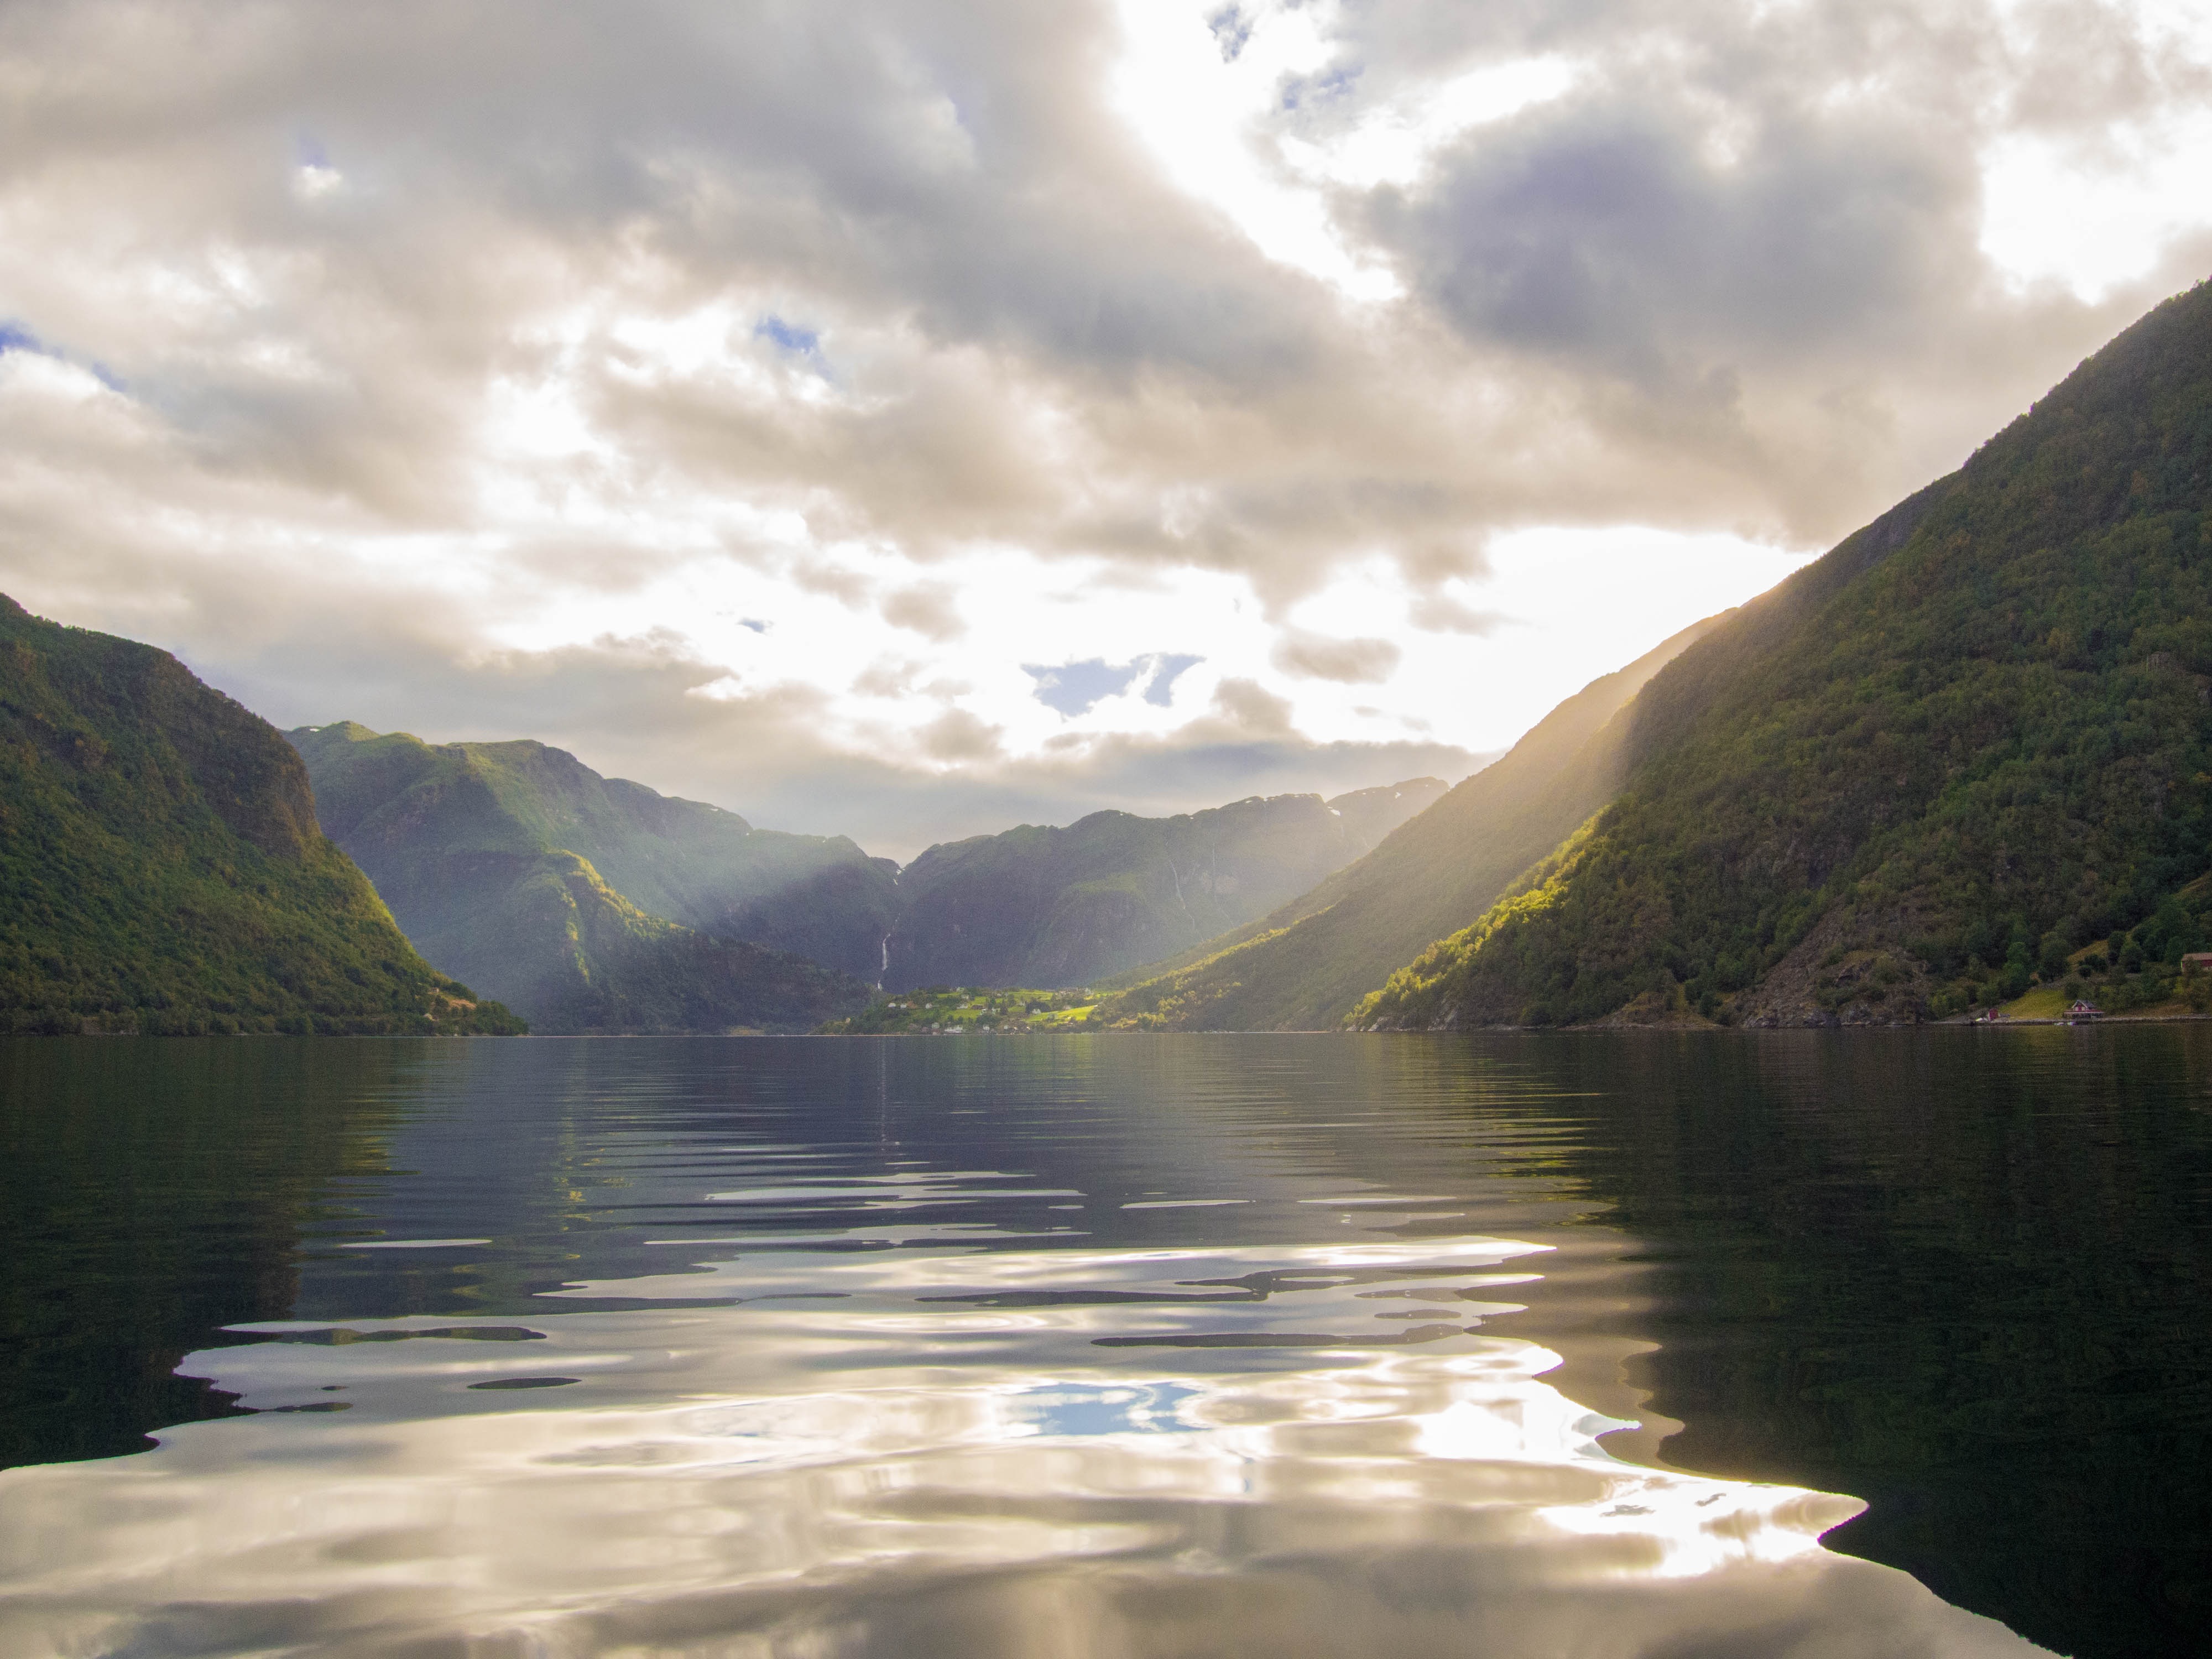
landscape, sea, water, nature, forest, mountain, cloud, sky, sun, sunset, sunlight, morning, lake, view, river, valley, mountain range, evening, twilight, reflection, hike, romantic, fjord, reservoir, highland, body of water, north, loneliness, mirror, reflections, beautiful, mood, loch, abendstimmung, norway, mirroring, scandinavia, nordic, evening sky, back light, landform, ship travel, impressive, rock landscape, geographical feature, atmospheric phenomenon, mountainous landforms, glacial landform